Kadashman-Enlil II

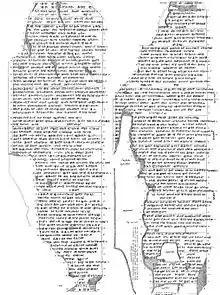
KBo I 10 original publication of letter from Ḫattušili III to Kadašman-Enlil II.

Kadašman-Enlil II, typically rendered "ka-dáš-man-" in contemporary inscriptions, meaning “he believes in Enlil” (c. 1263-1255 BC) was the 25th king of the Kassite or 3rd dynasty of Babylon.